Barrhead, Alberta

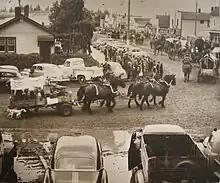
Main Street, Barrhead

The Paddle River Co-operative Society was formed in 1912 and opened a store in the old Johnstone building northeast of Barrhead in 1913. They immediately began construction on a new two-story building that would have room for community gatherings upstairs. Application was made for a post office, which required that they choose a name. The McGuire family suggested the name of their home town in Scotland and soon the Barrhead, Alberta, post office opened in the store on January 1, 1914.